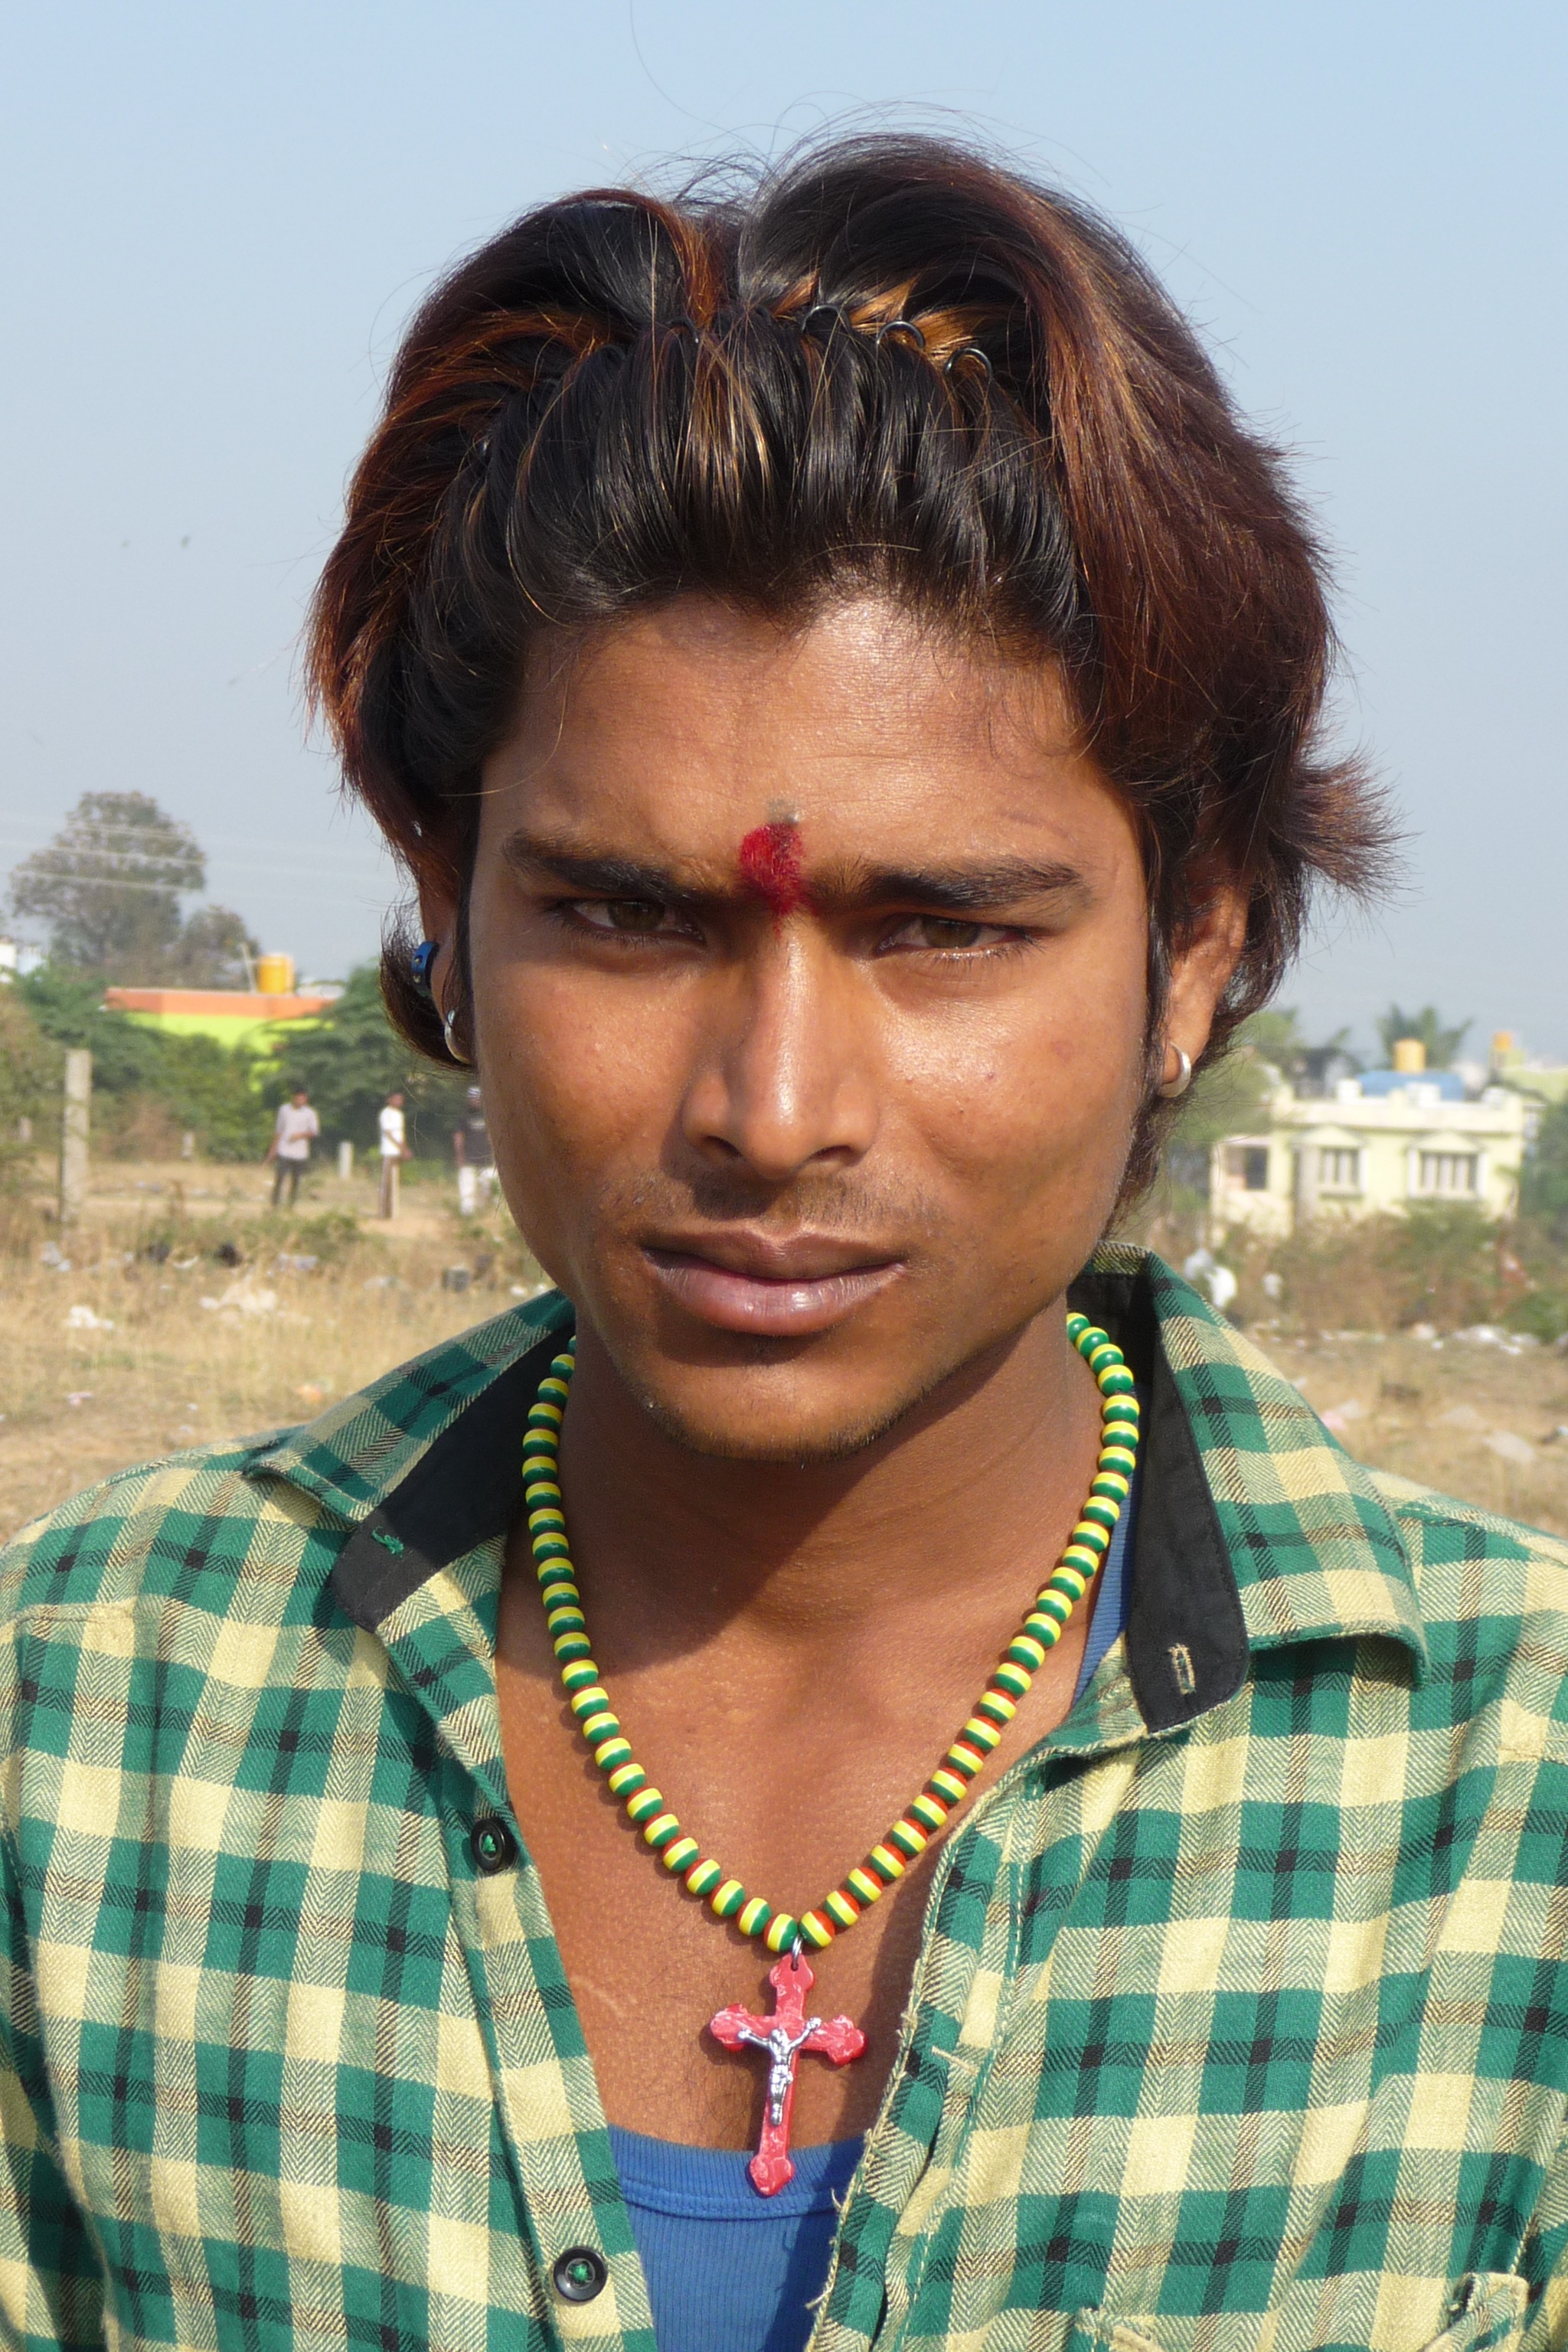
Label: Colored